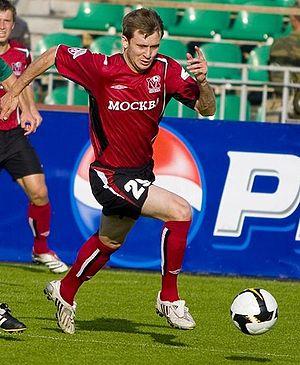
Igor Sergueïévitch Strelkov, né le 21 mars 1982, est un footballeur russe.